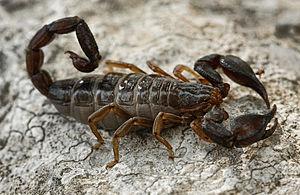
Nebo hierichonticus est une espèce de scorpions de la famille des Diplocentridae.